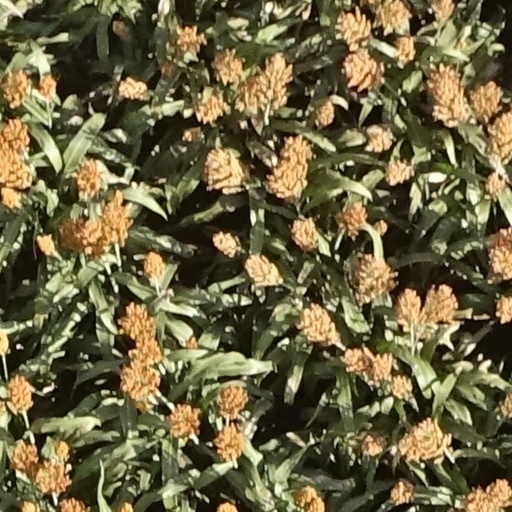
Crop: sorghum